Larceny on the Air

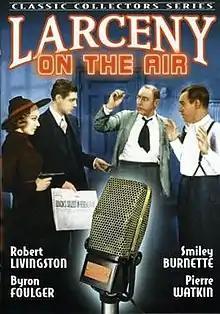

Larceny on the Air is a 1937 American thriller film directed by Irving Pichel and starring Robert Livingston, Grace Bradley and Willard Robertson. It was produced and distributed by Republic Pictures.